Millie Dollar

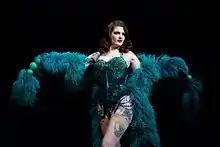
Millie Dollar at Hebden Bridge Burlesque Festival 2016

The character of Millie Dollar was created in 2005, and took to the stage in 2006, starting out in Korova Bar in Liverpool where she gained immediate residency.